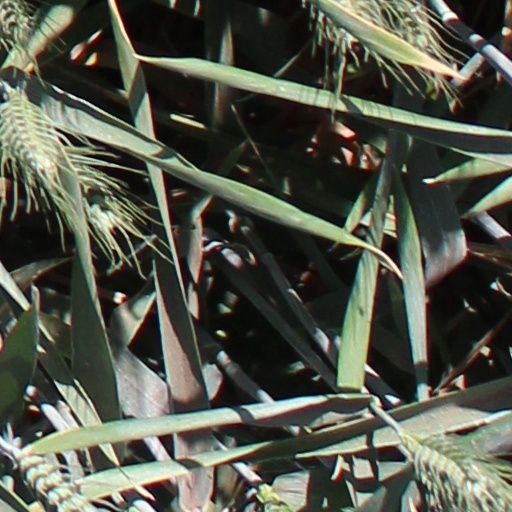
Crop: wheat